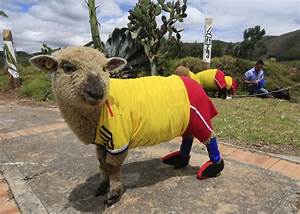
Label: sheep